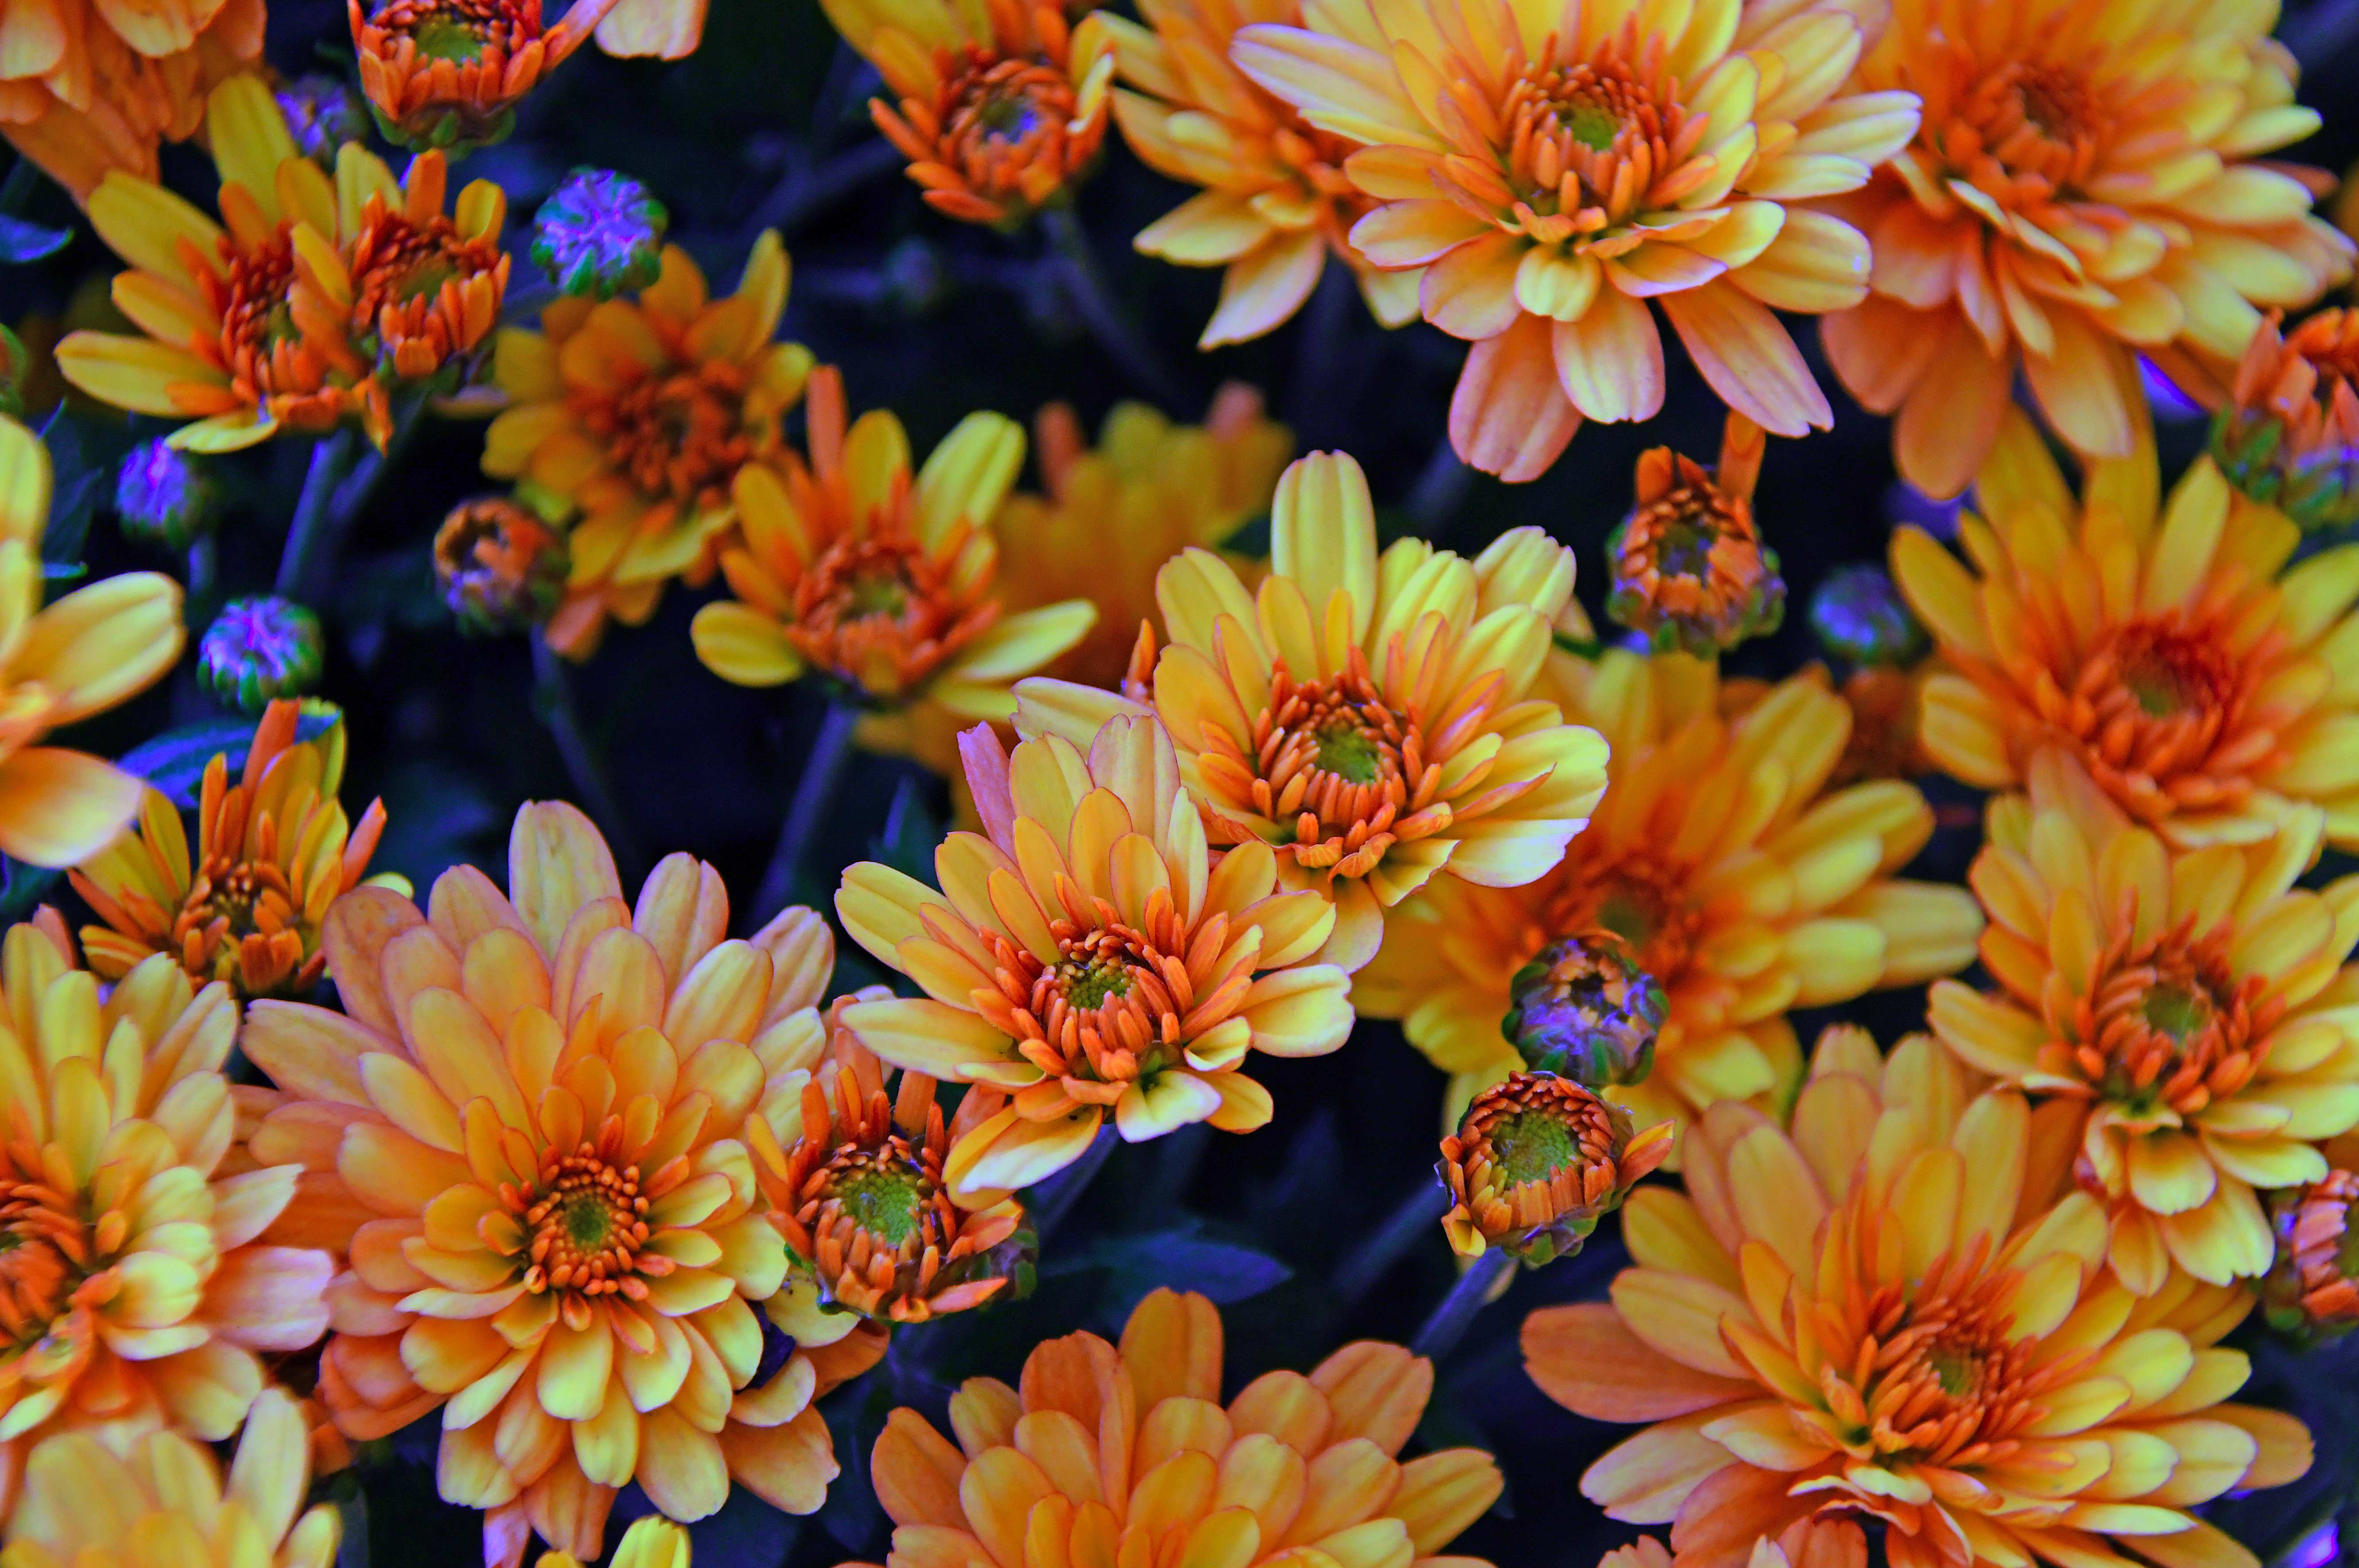
chrysanthemum, yellow, chrysanthemums, flower, flowers, background, autumn, nature, bloom, closeup, garden, petal, sky, plant, beautiful, botany, colorful, season, field, flora, floral, fresh, bright, leaf, spring, flowering plant, floristry, chrysanths, daisy family, annual plant, flower arranging, dahlia, floral design, daisy